Amoeba (genus)

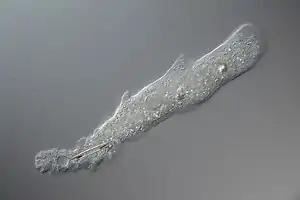

Historically, researchers have divided the cytoplasm into two parts, consisting of a granular inner endoplasm and an outer layer of clear ectoplasm, both enclosed within a flexible plasma membrane. The cell usually has a single granular nucleus, containing most of the organism's DNA . A contractile vacuole is used to maintain osmotic equilibrium by excreting excess water from the cell (see Osmoregulation).